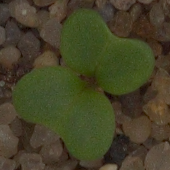
Label: charlock